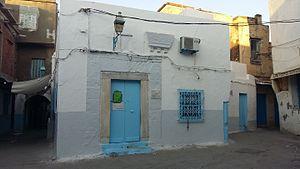
Mesjed Sidi Ameur This is a photo of the protected monument identified by the ID 11-159 in Tunisia.
Cette liste des monuments classés du gouvernorat de Tunis est une liste des monuments historiques et archéologiques protégés et classés du gouvernorat de Tunis établie par l'Institut national du patrimoine de Tunisie.
La mosquée Sidi Ameur, dite aussi petite mosquée de Sidi Ameur, est une mosquée tunisienne située au sud-est de la médina de Tunis ainsi qu'un monument classé depuis le 16 novembre 1928.
La mosquée Sidi Ameur, dite aussi petite mosquée de Sidi Ameur, est une mosquée tunisienne située au sud-est de la médina de Tunis ainsi qu'un monument classé depuis le 16 novembre 1928.